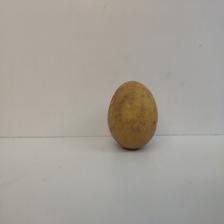
Size: Large